Deutsche Hypothekenbank

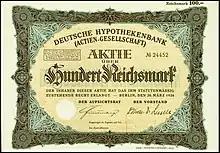
Share over 100 RM of the Deutsche Hypothekenbank (AG) of March 20, 1926

Founded in 1872 by Berlin merchants, the Deutsche Hypo is one of the oldest German mortgage lenders. It specializes in advising and financing real estate projects predominantly in Germany, Great Britain, France, Benelux and Poland. Furthermore, the Deutsche Hypo is active in the public sector lending business.